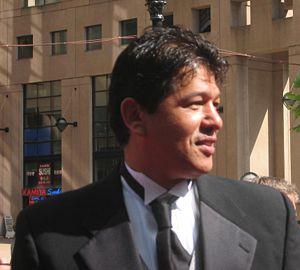
Theodore John Nolan est un joueur professionnel canadien de hockey sur glace devenu entraîneur. Il est le père de Jordan Nolan et de Brandon Nolan.
Le trophée Jack Adams — en anglais : Jack Adams Award — est un trophée de hockey sur glace d'Amérique du Nord. Il est décerné annuellement à l'entraîneur de la Ligue nationale de hockey qui a le plus contribué aux succès de son équipe. Le gagnant est choisi par un vote à travers l'association des diffuseurs de la LNH, la National Hockey League Broadcasters Association.